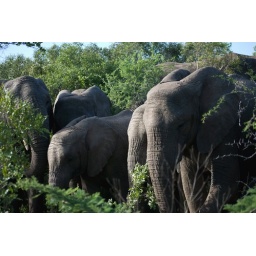
elephants in trees